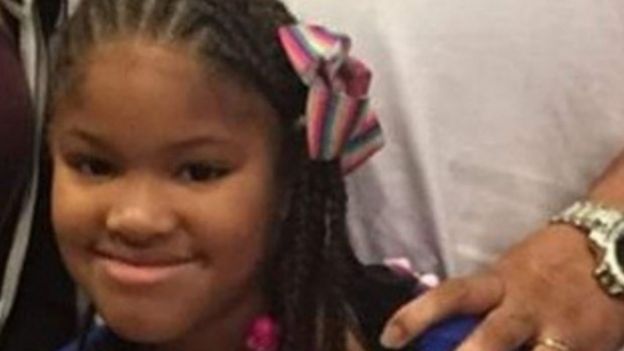
Gender: women